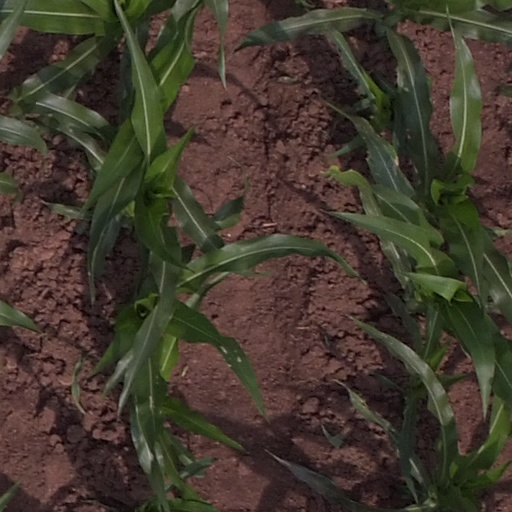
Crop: maize; corn